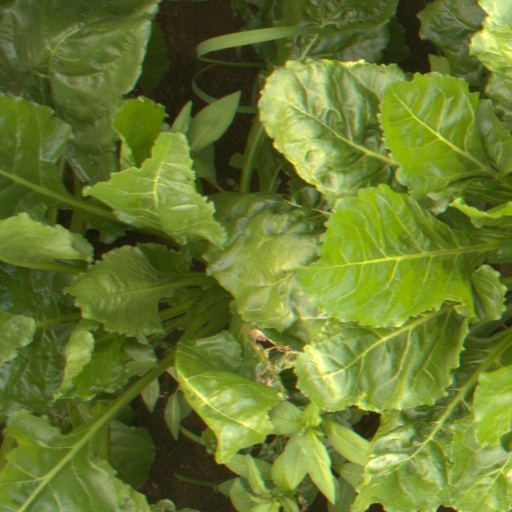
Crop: sugar beet